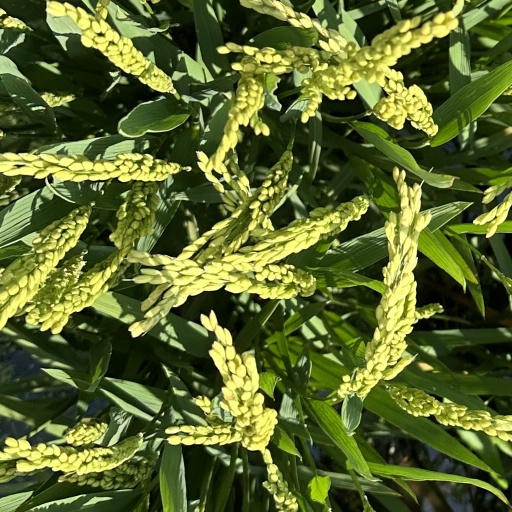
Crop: rice